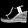
Label: Sandal